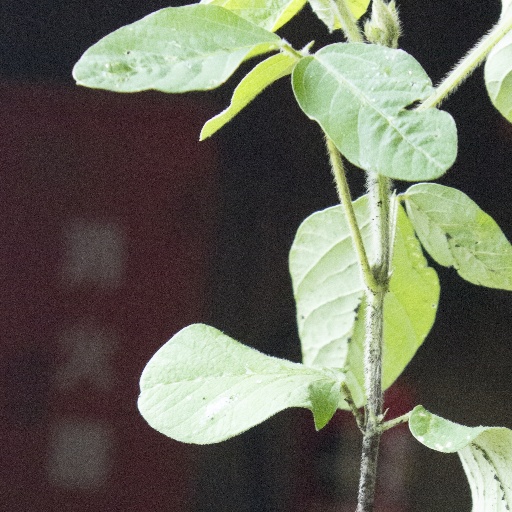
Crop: soybean